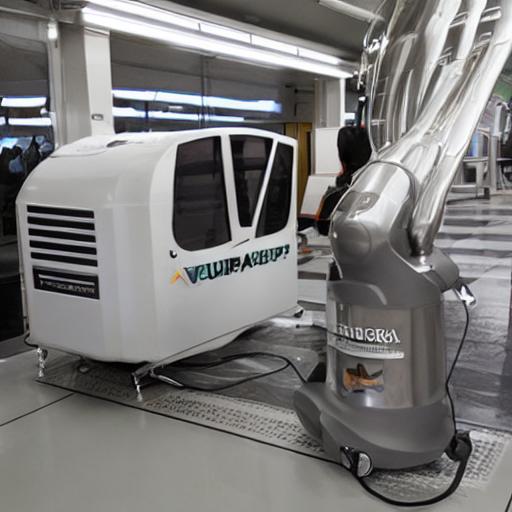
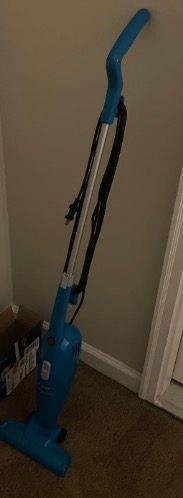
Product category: items_vacuum
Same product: no